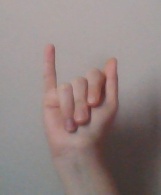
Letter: meem